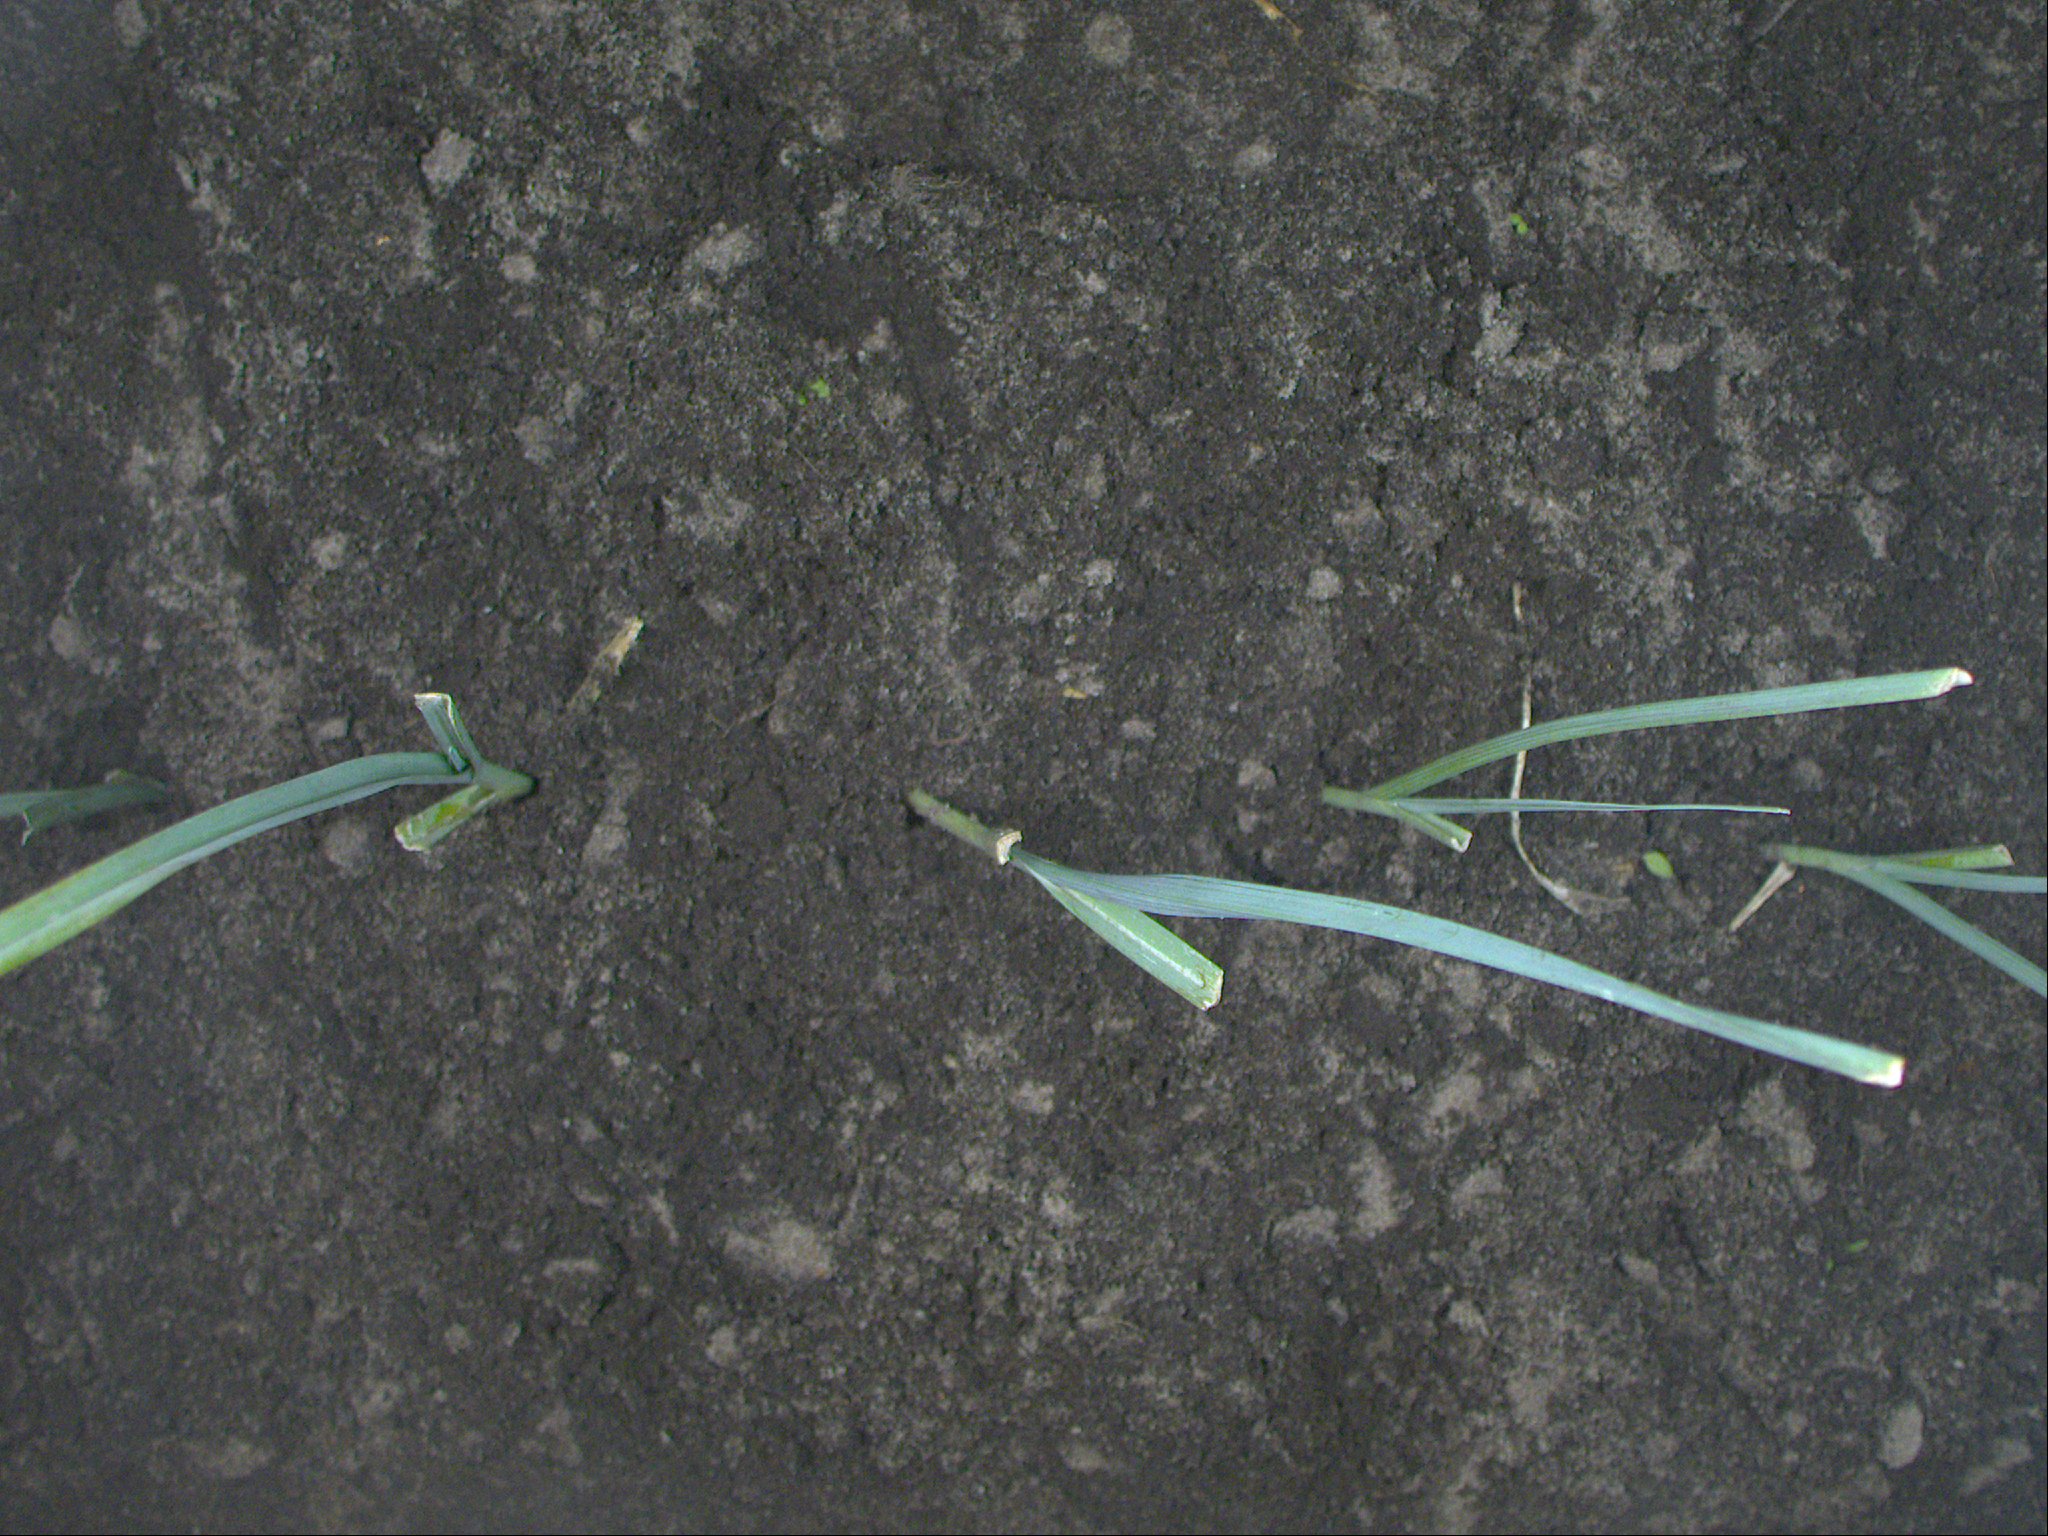
Crop: leek
Objects: leek, leek, leek, leek, leek, stem_leek, stem_leek, stem_leek, stem_leek, stem_leek